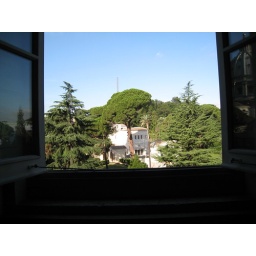
umbrella pine trees in Rome